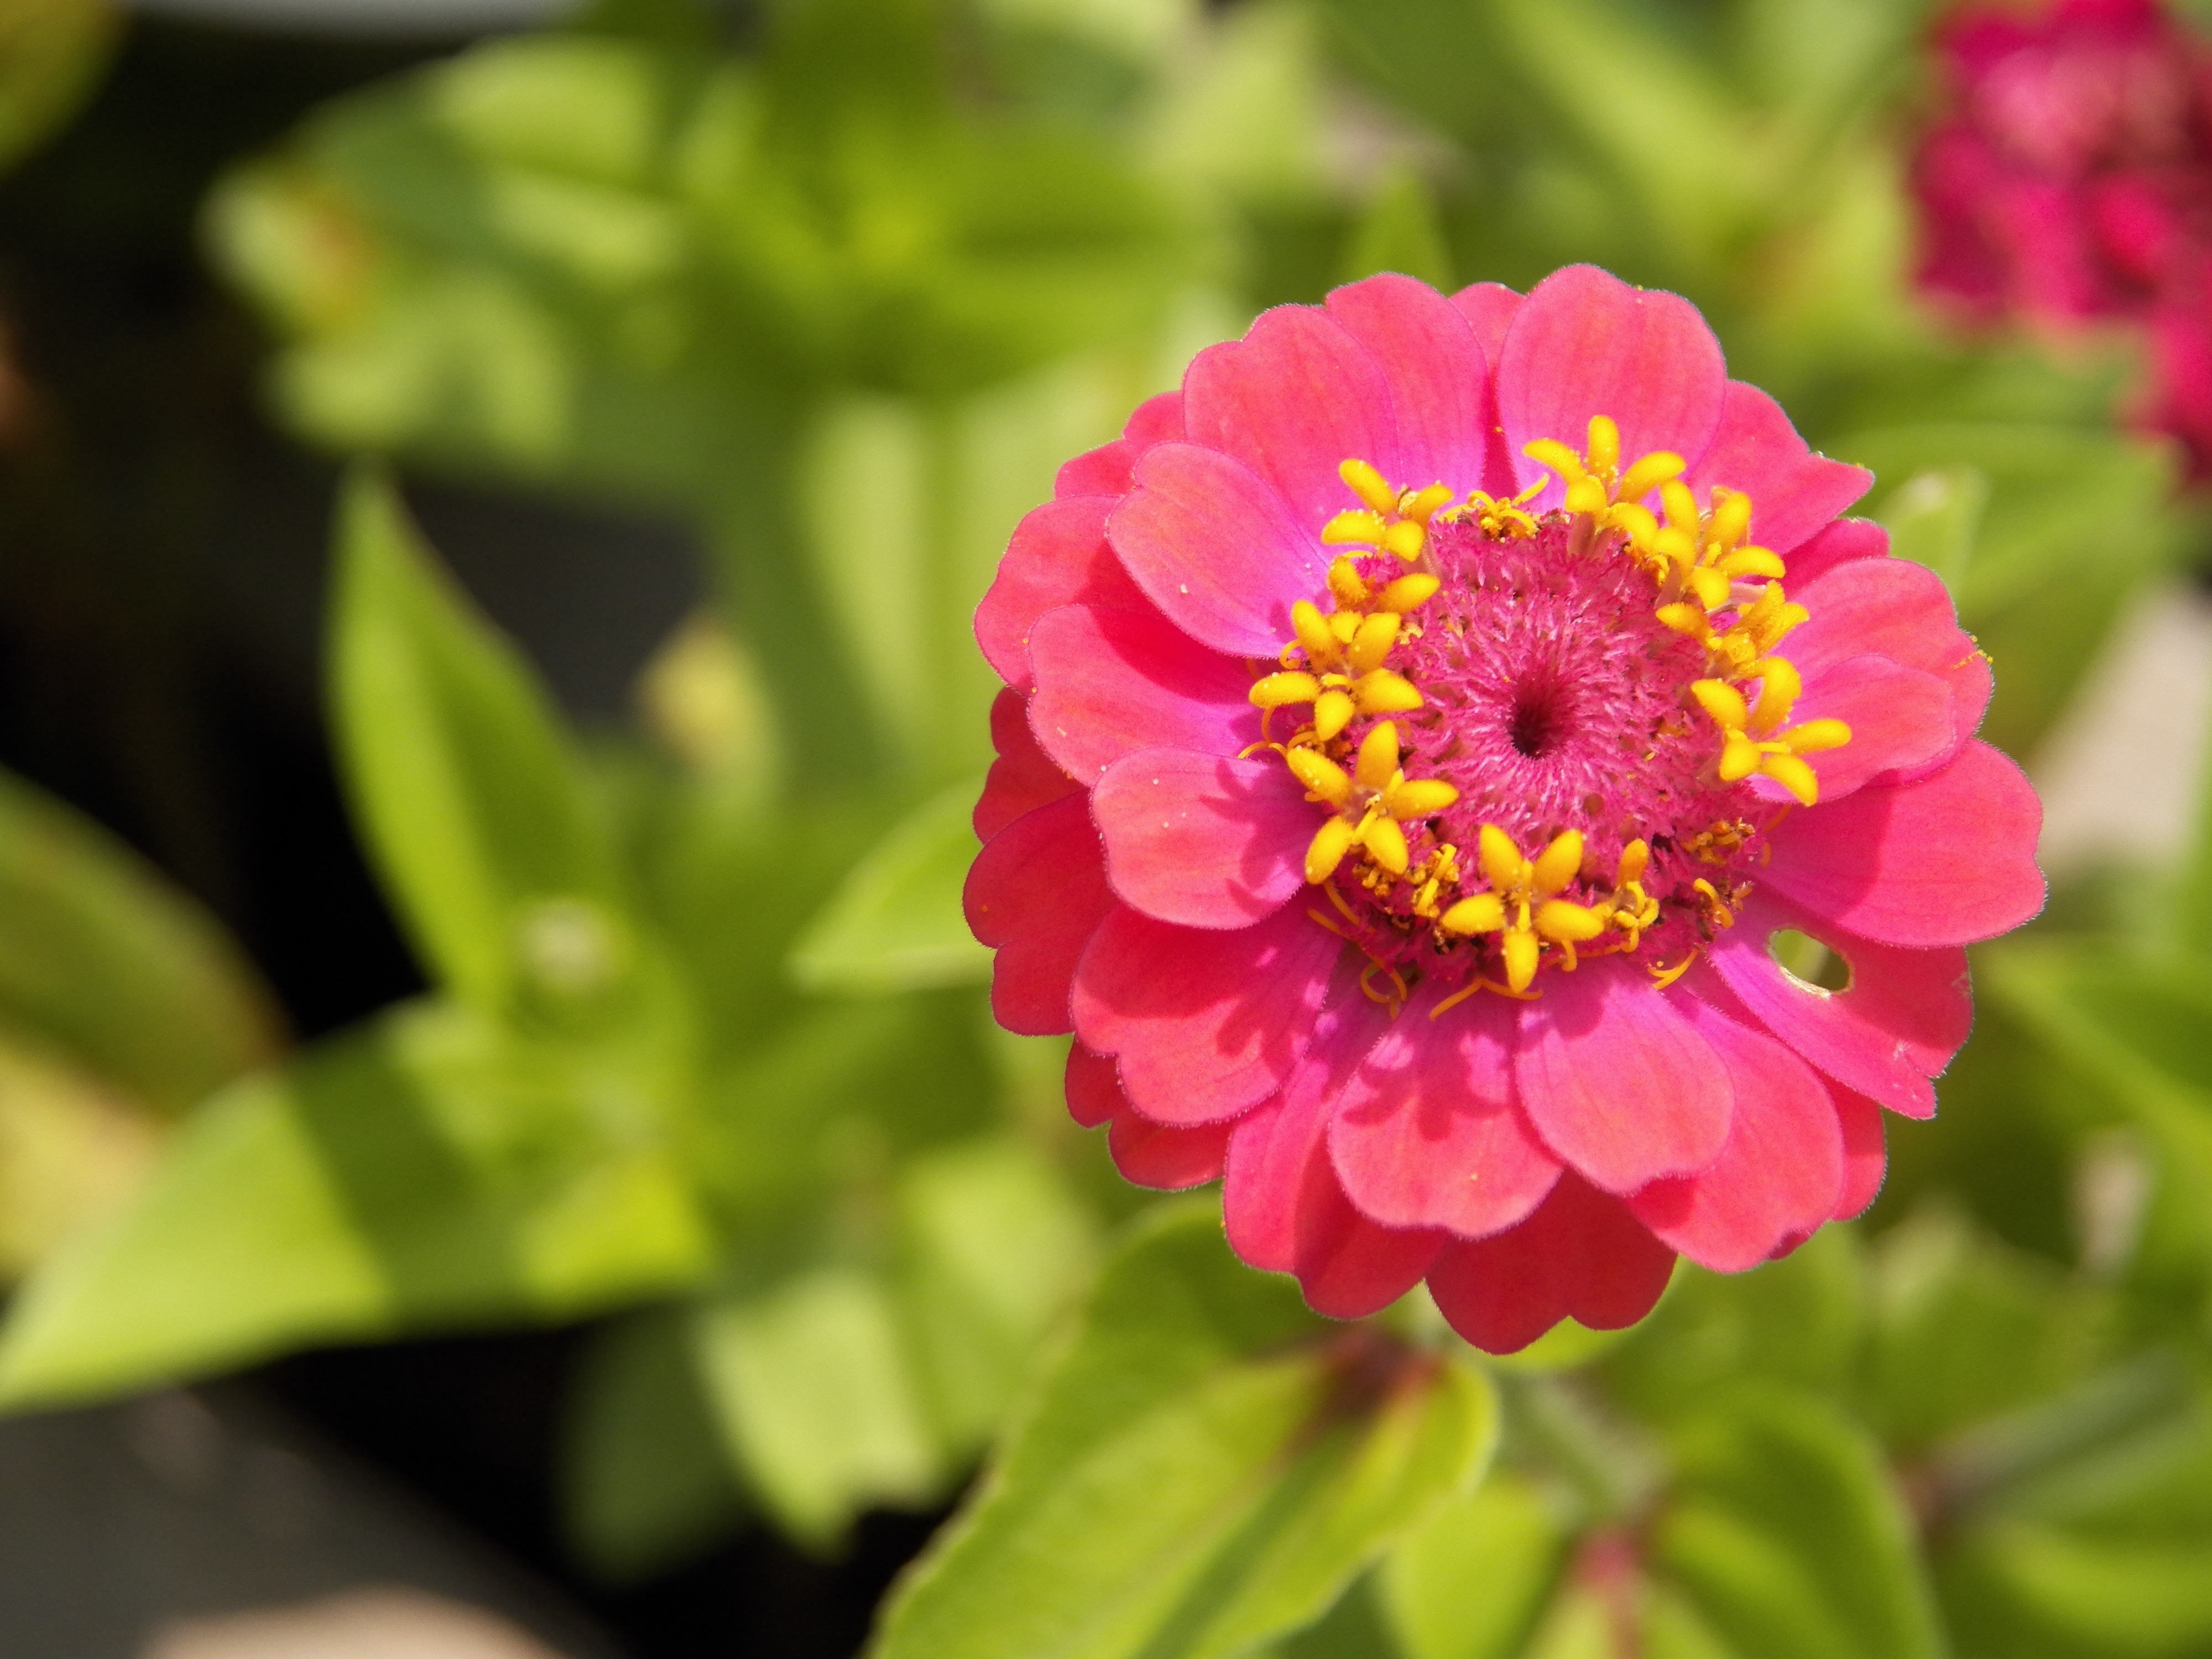
plant, flower, petal, bloom, summer, floral, macro, botany, blooming, flora, blossoms, simple, spring flower, macro photography, flowering plant, daisy family, annual plant, land plant